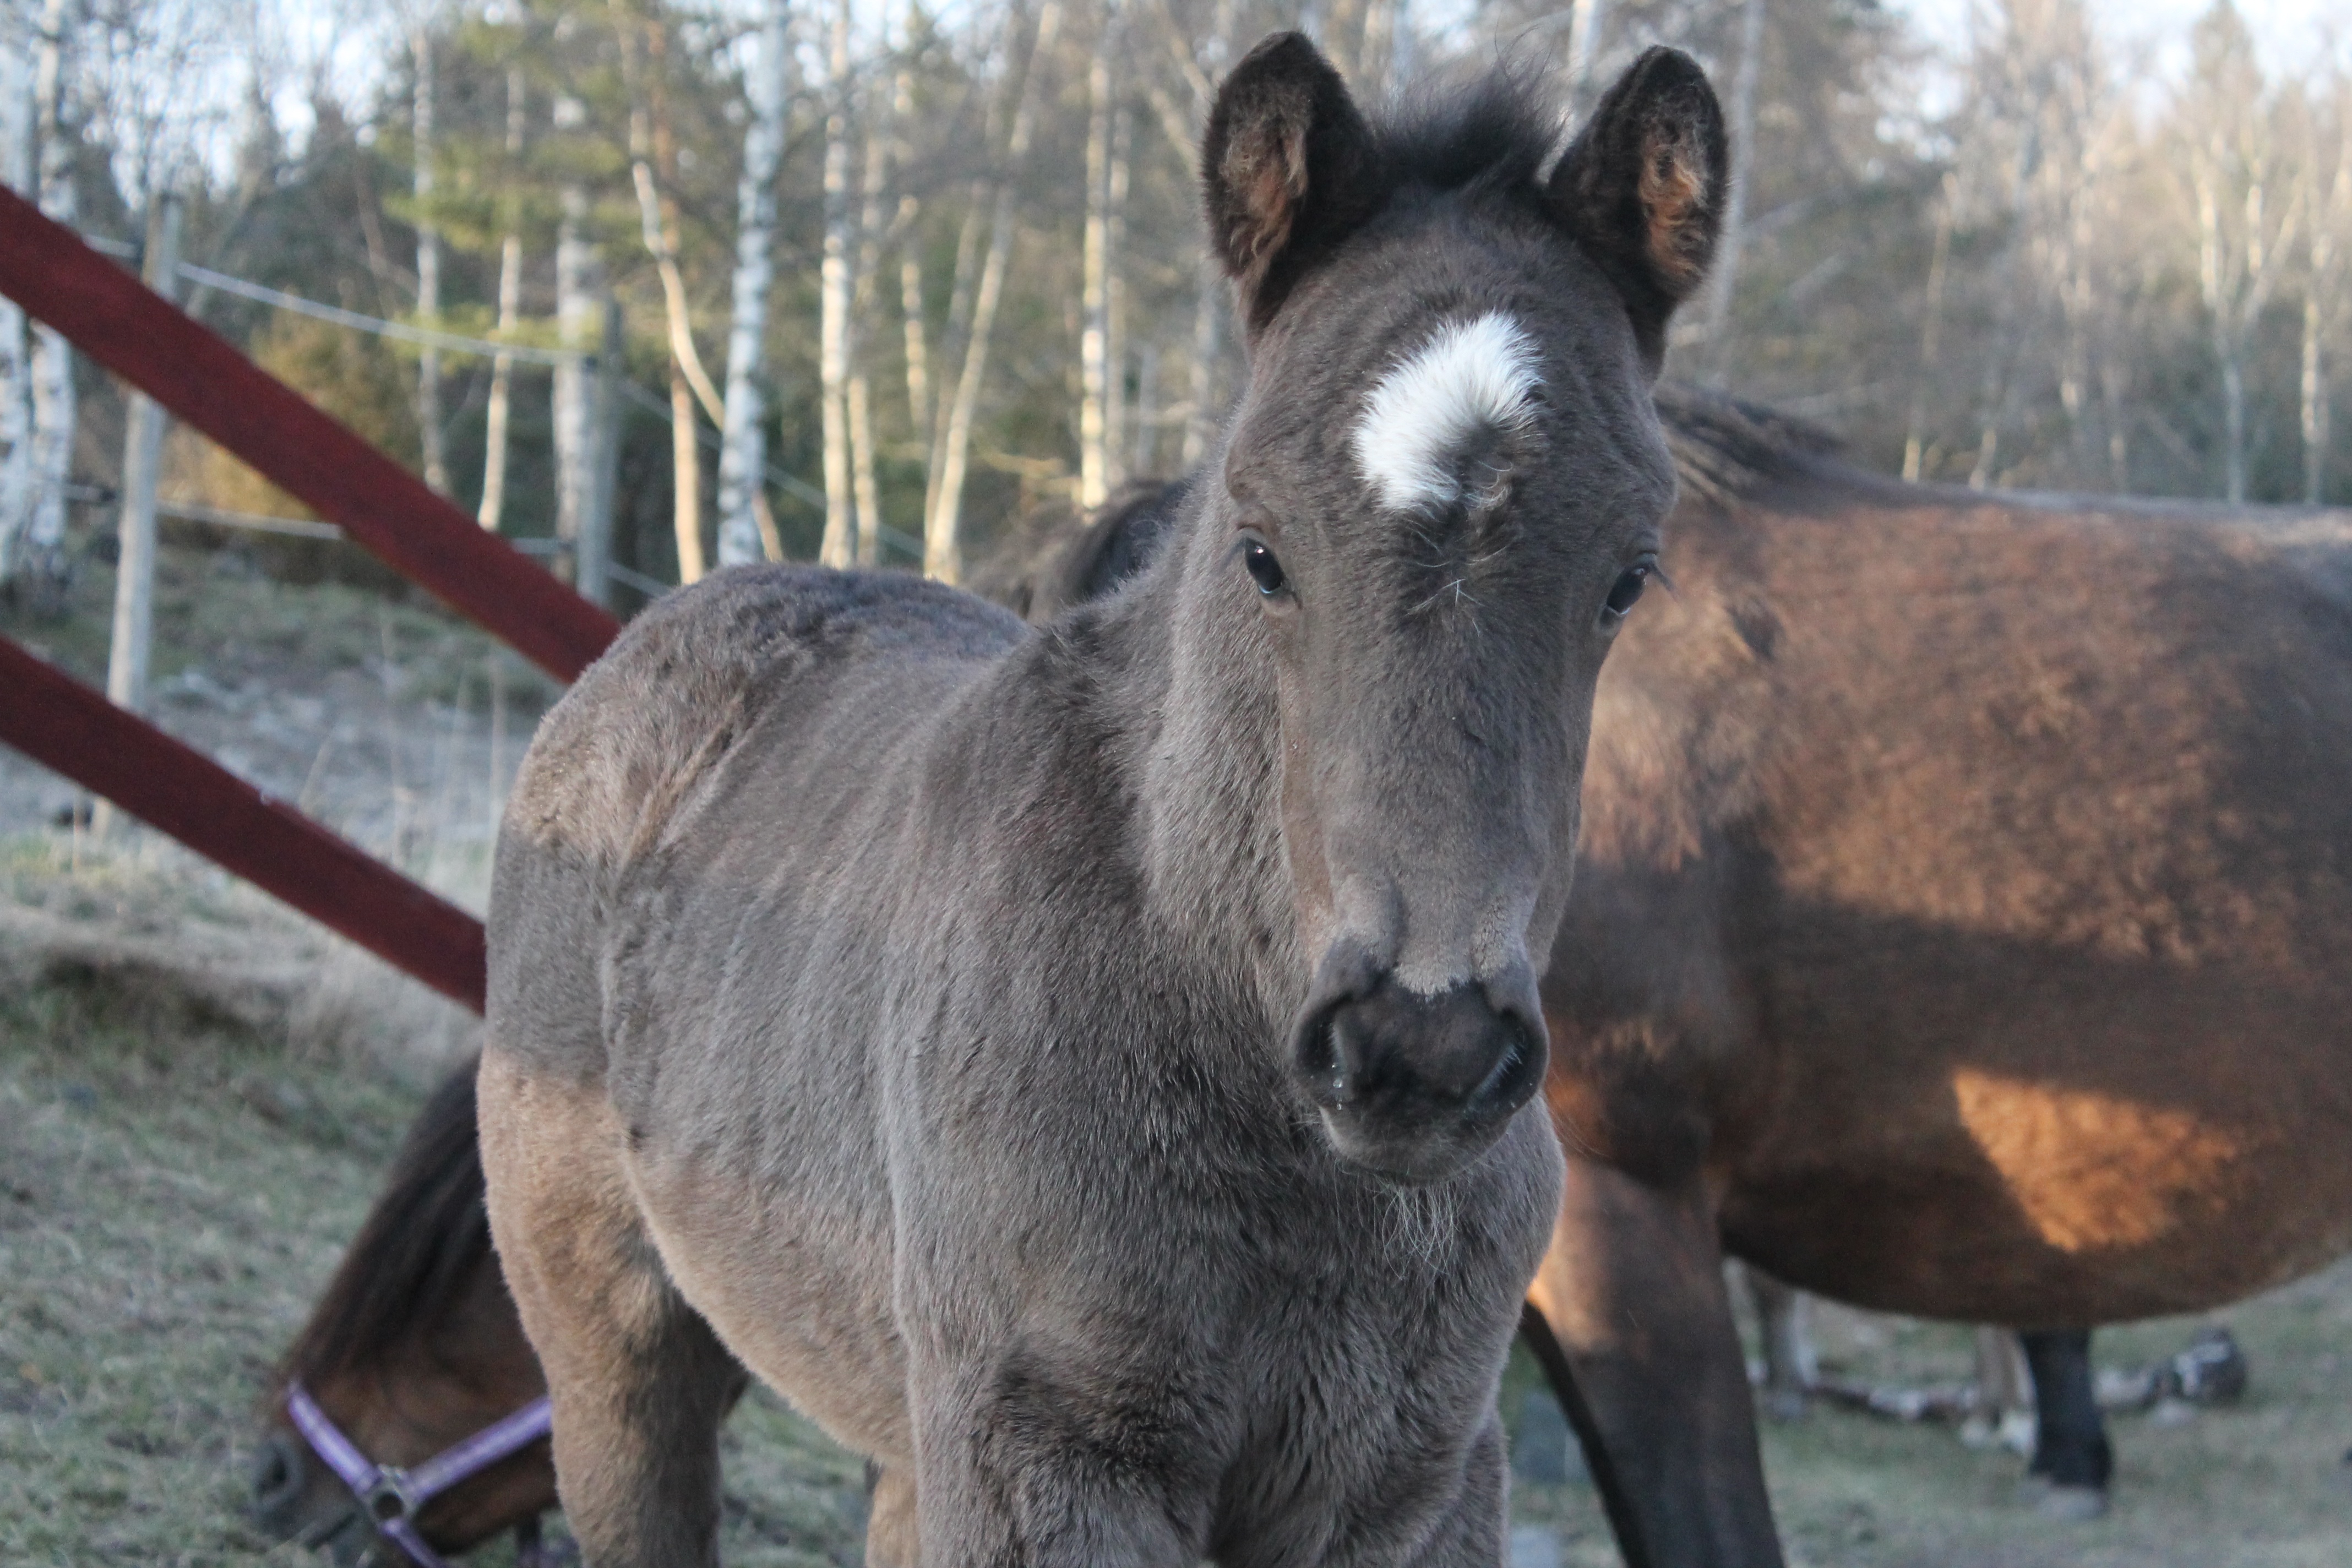
horse, mammal, stallion, mane, baby, donkey, grey, vertebrate, mare, foal, colt, pack animal, horse like mammal, mustang horse